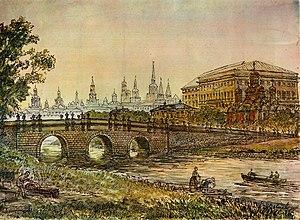
La Neglinnaïa, appelée aussi Neglinna, Neglinka, Neglimna, est une rivière souterraine de 7,5 km dans le centre de Moscou, et un affluent de la Moskova. Le Jardin Alexandre a été construit par-dessus la rivière en 1819-1821 et la rue Neglinnaïa en 1818-1819.
La rue Neglinnaïa est une rue du centre historique de Moscou.